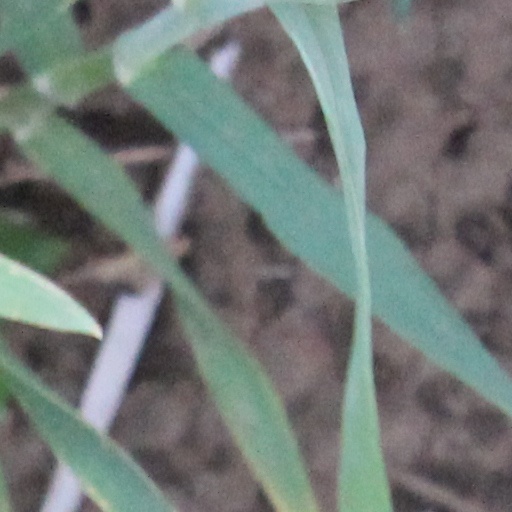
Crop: wheat